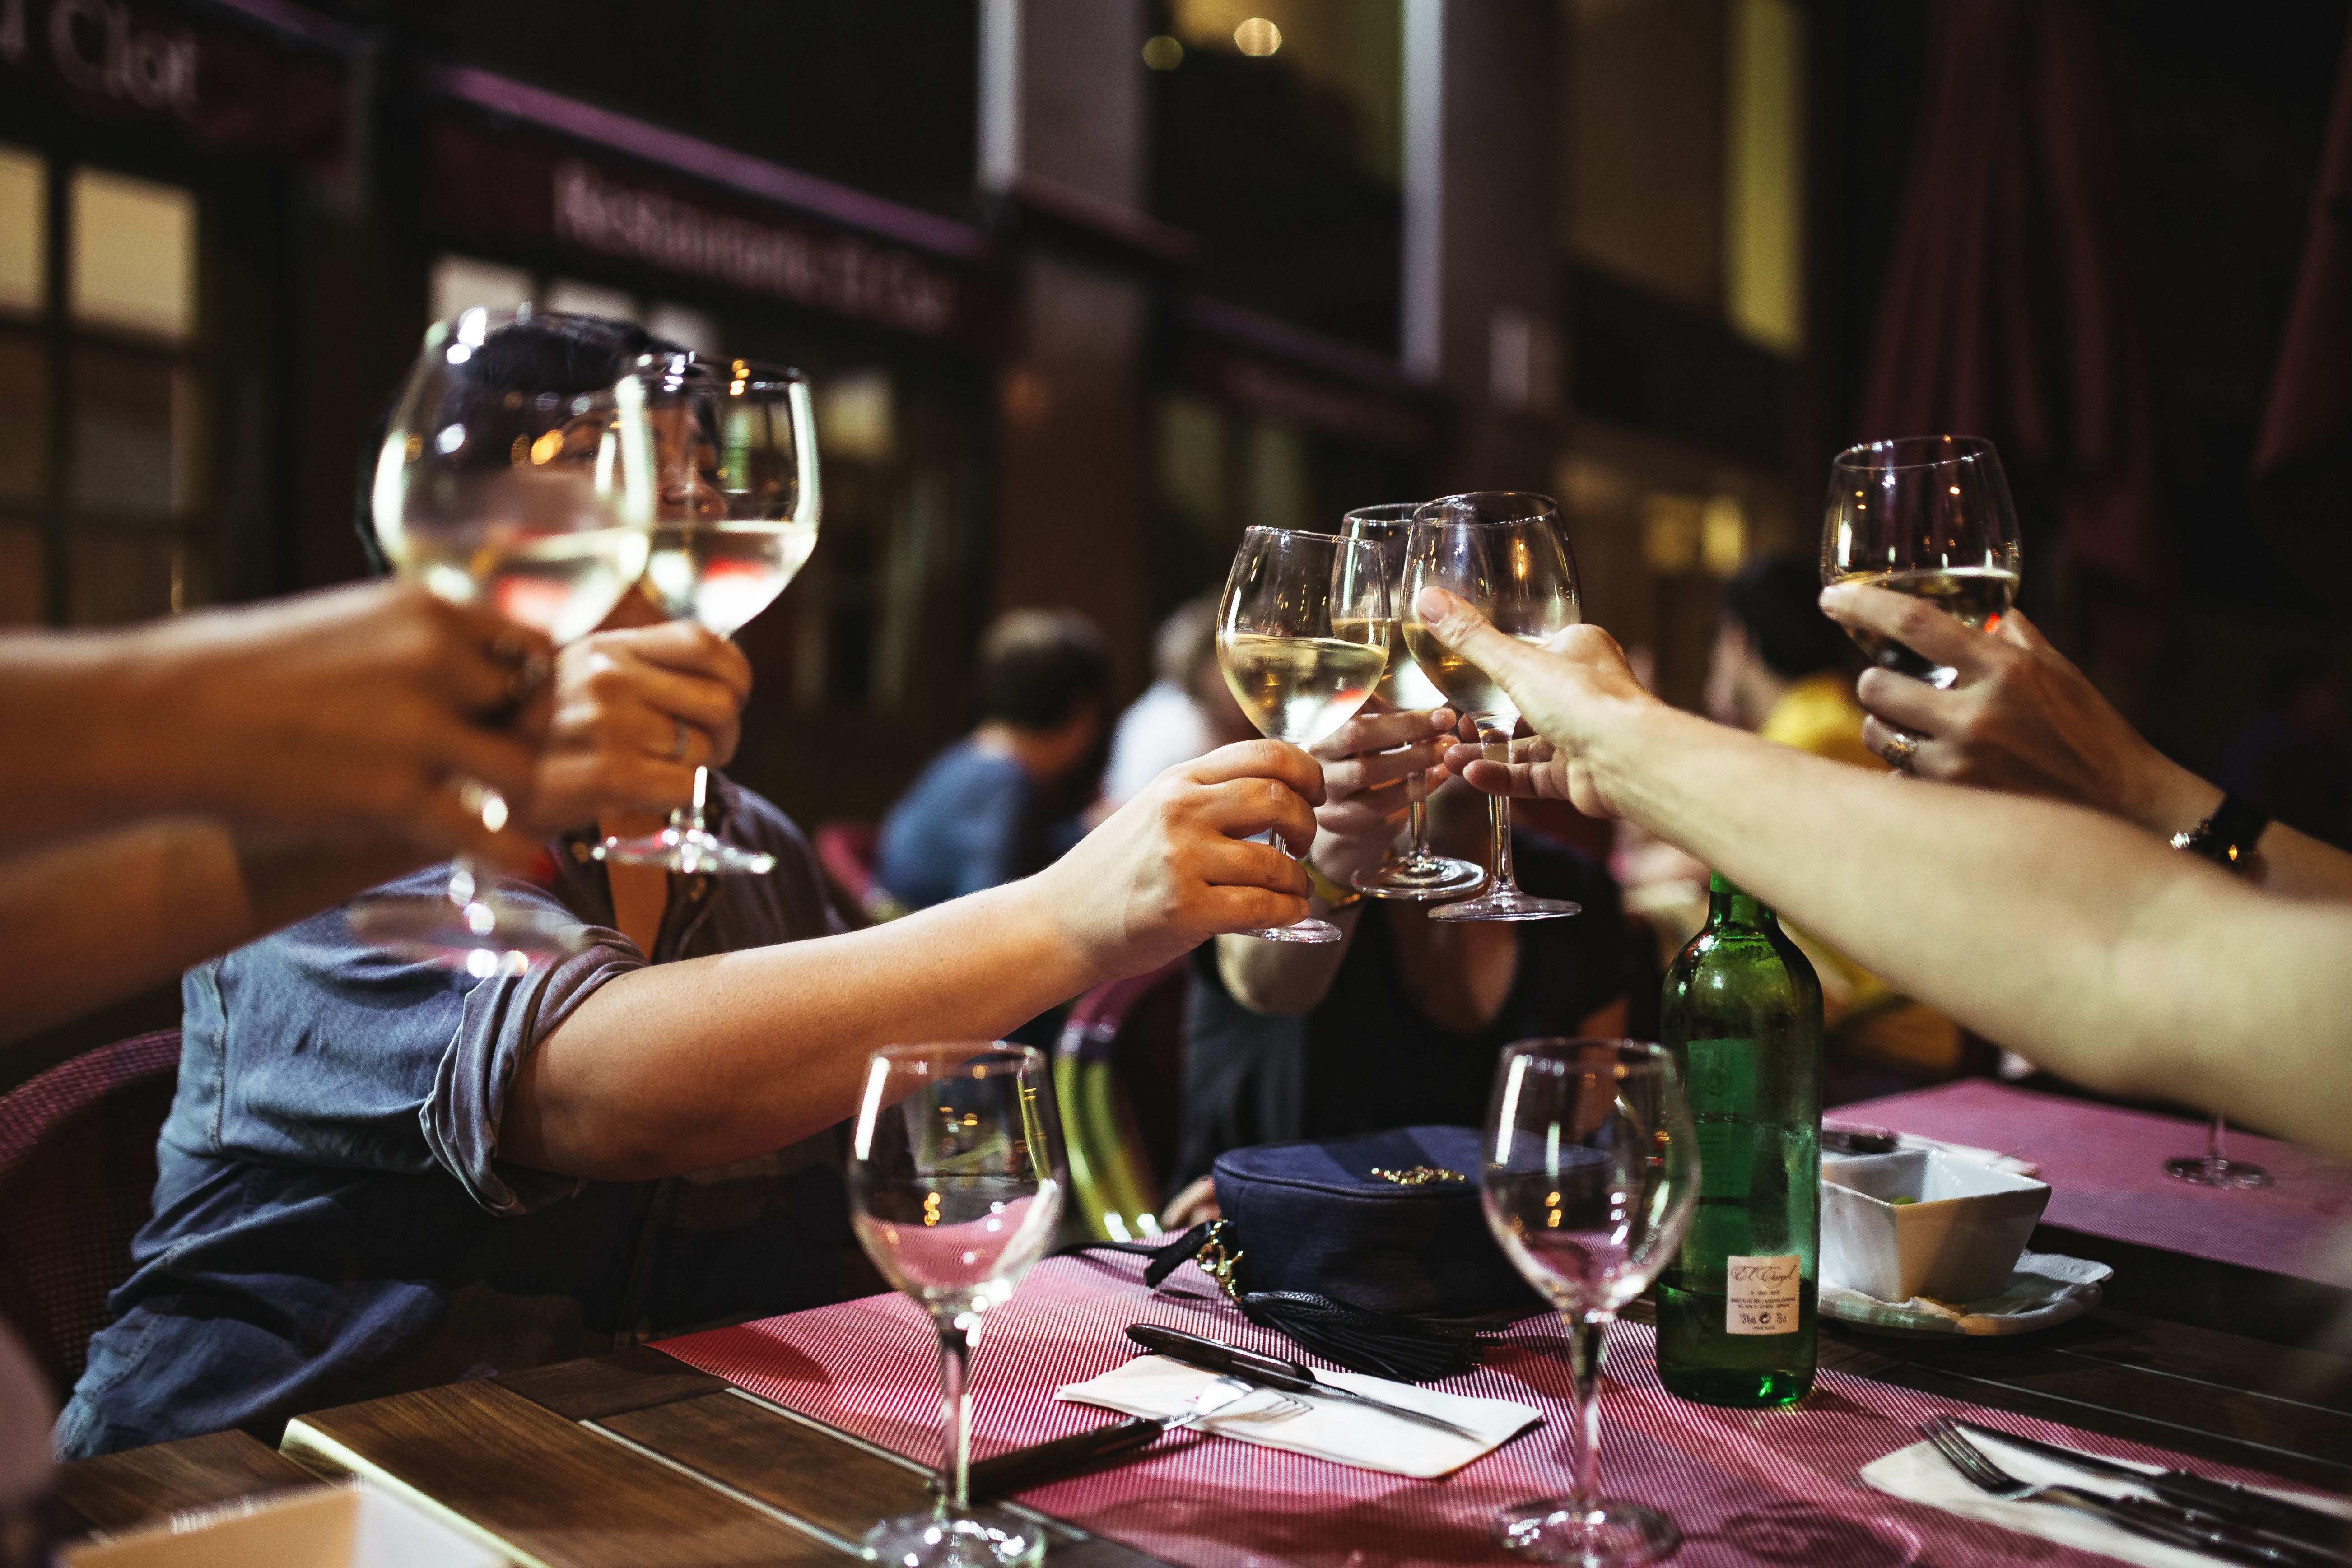
alcohol, restaurant, drink, wine glass, glass, hand, stemware, distilled beverage, bar, drinkware, liqueur, table, barware, meal, games, whisky, pub